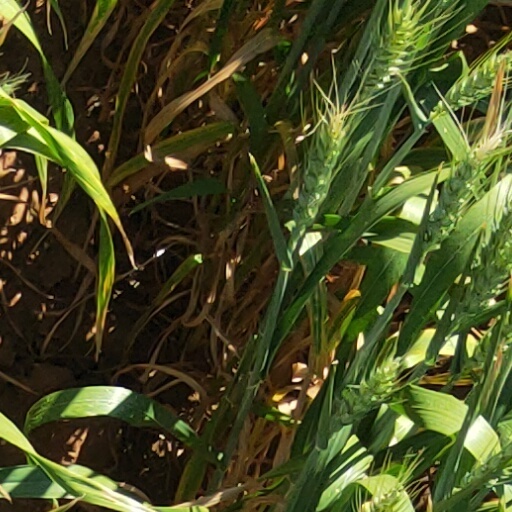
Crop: wheat